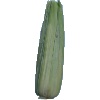
Label: corn_husk